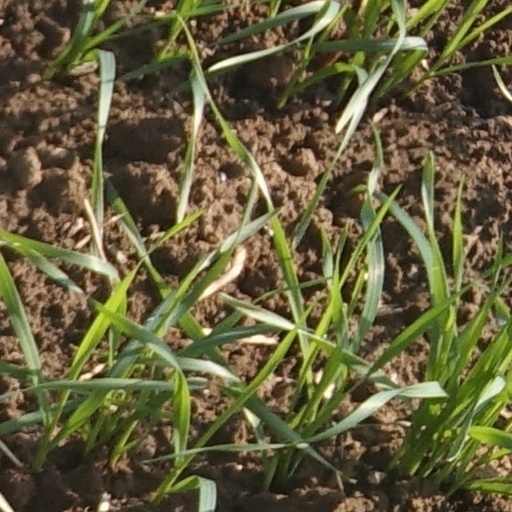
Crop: wheat